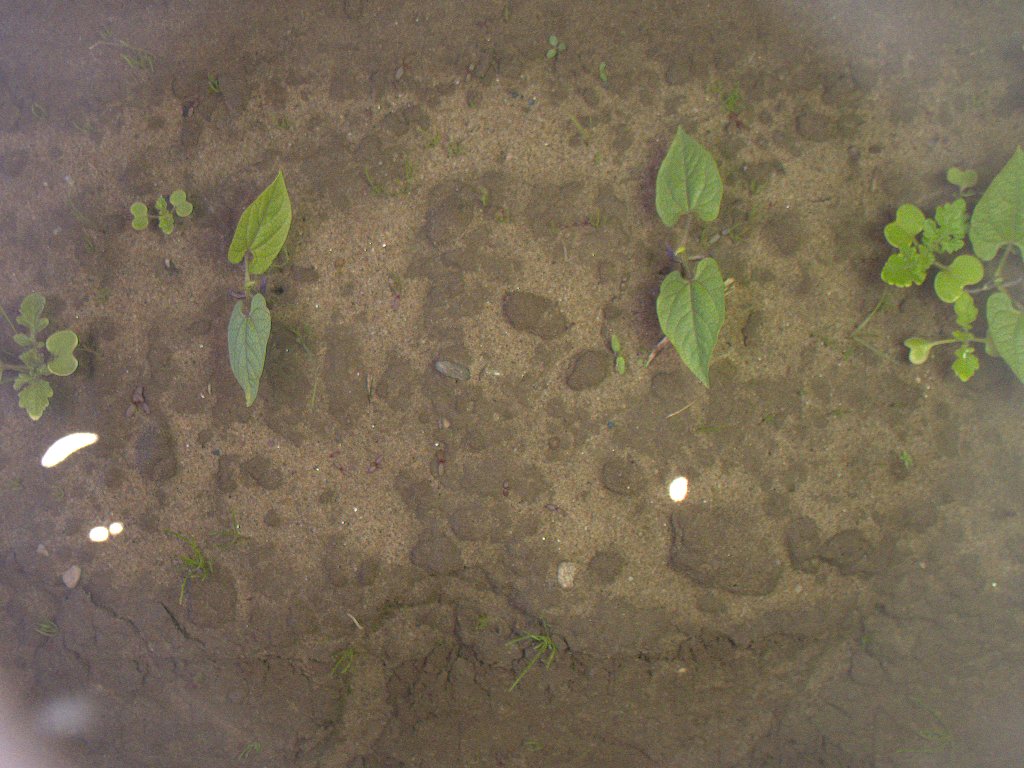
Crop: bean
Objects: bean, stem_bean, bean, stem_bean, bean, stem_bean